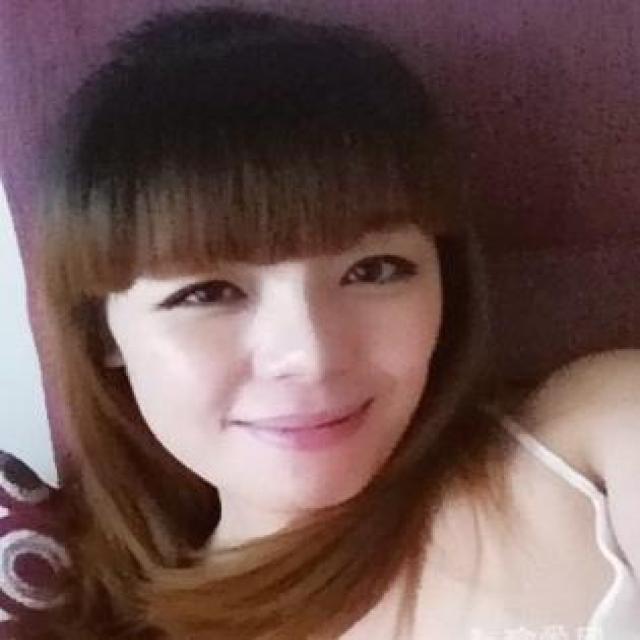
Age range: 21-44